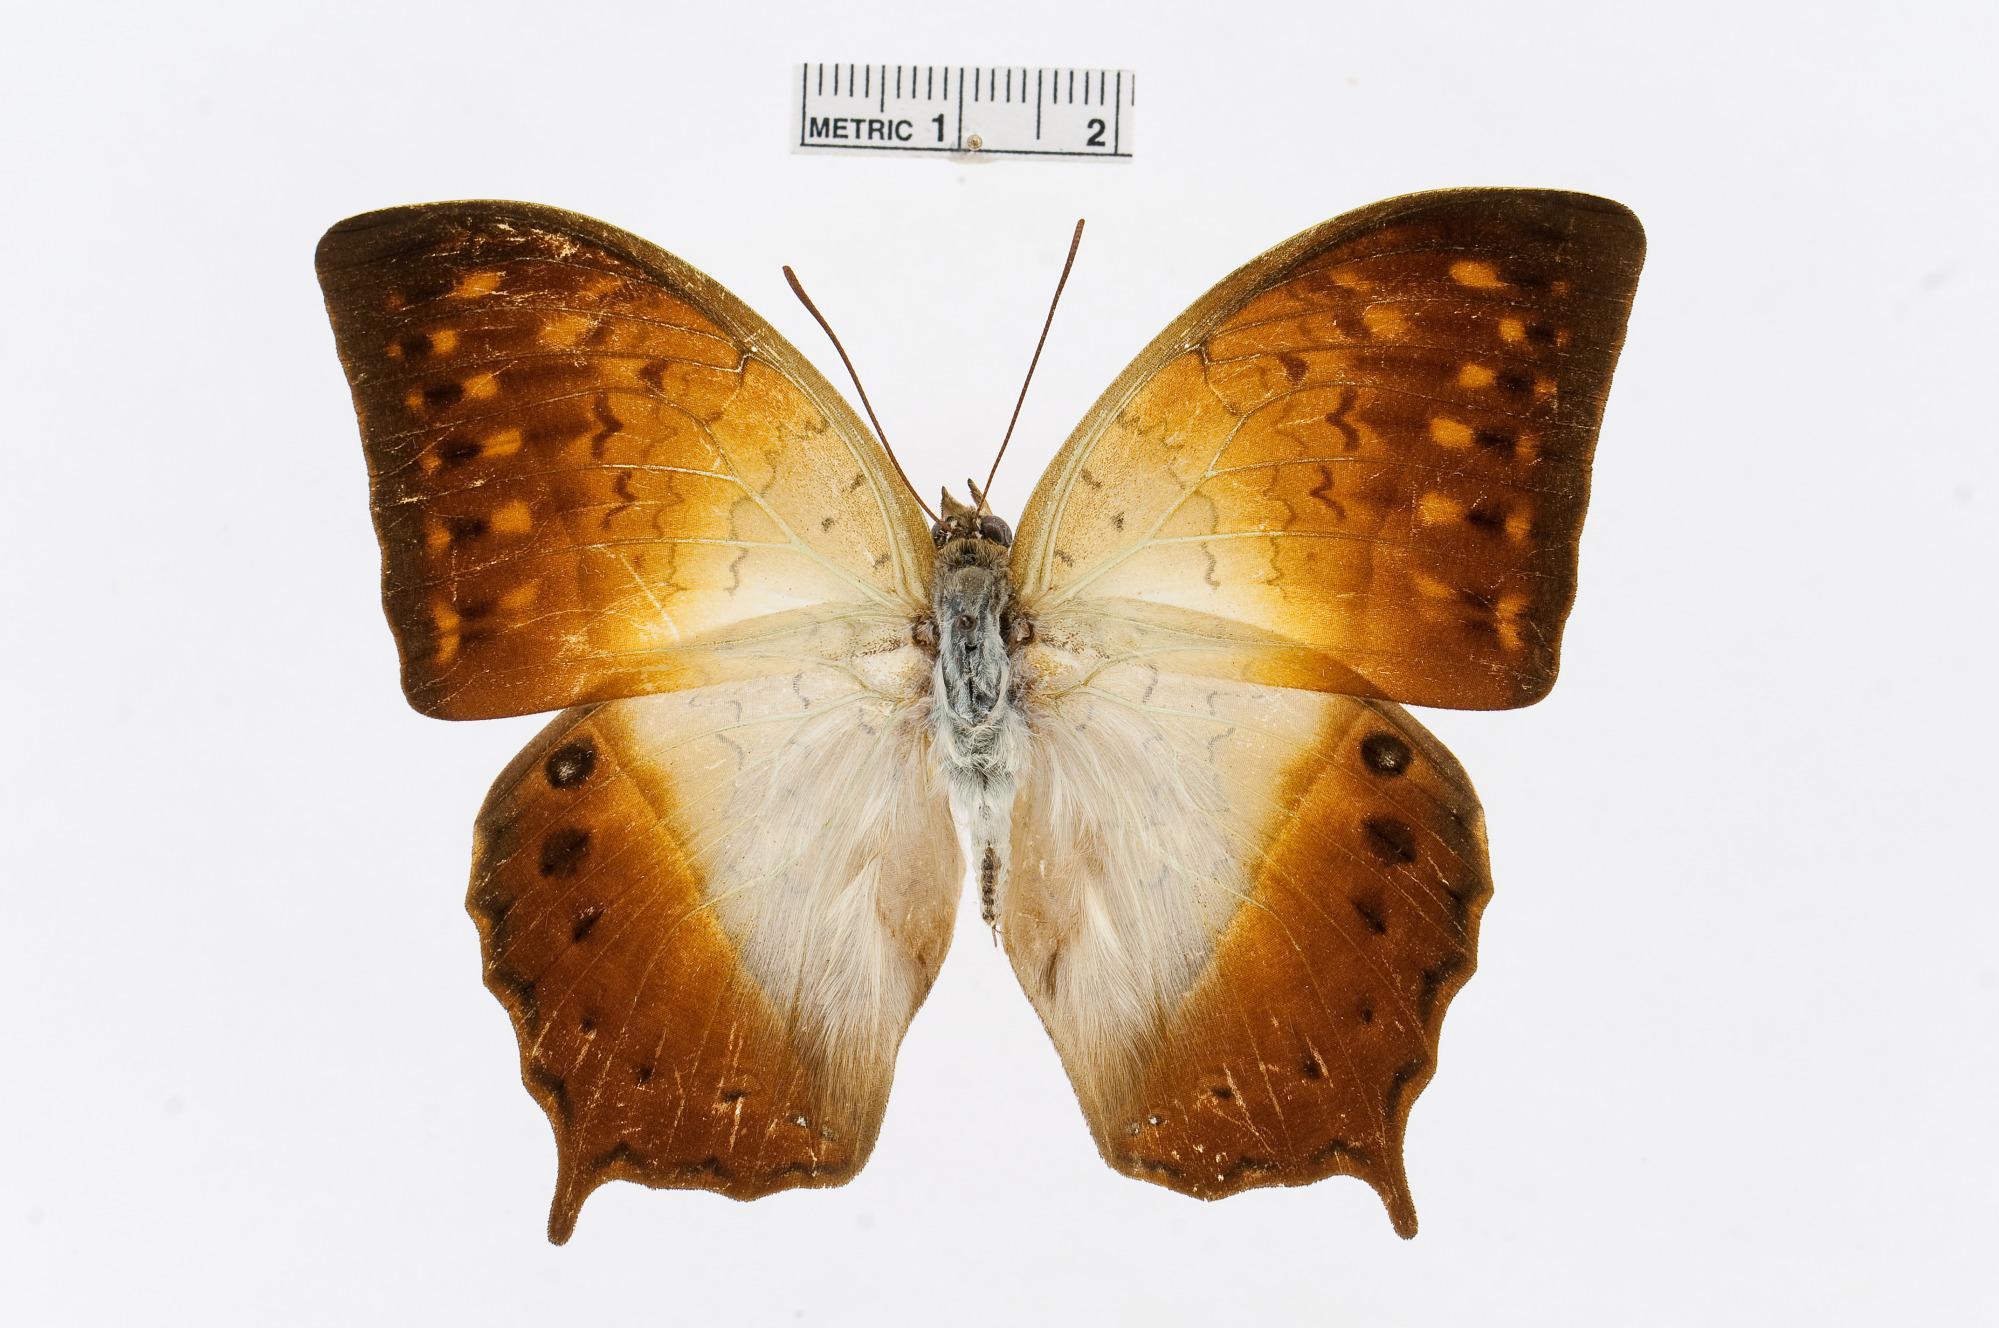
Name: Charaxes fulvescens
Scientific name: Charaxes fulvescens (Aurivillius, 1891)
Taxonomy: Animalia, Arthropoda, Insecta, Lepidoptera, Nymphalidae, Charaxinae